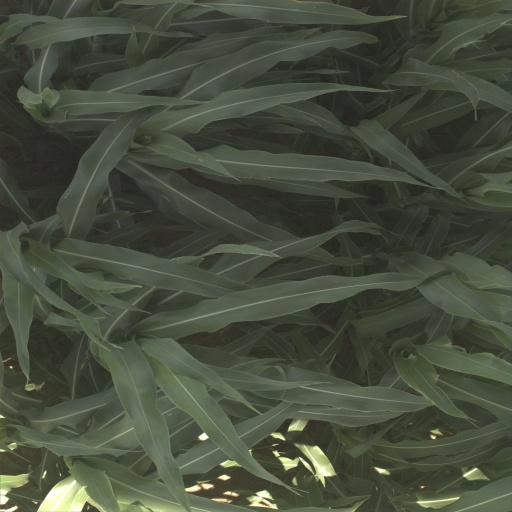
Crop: sorghum